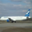
Label: airplane